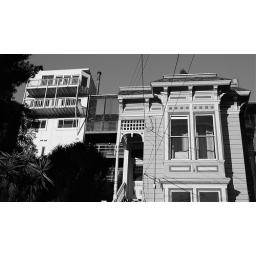
houses on this hillside in the Corona Heights neighborhood of San Francisco span many decades in their architectural styles